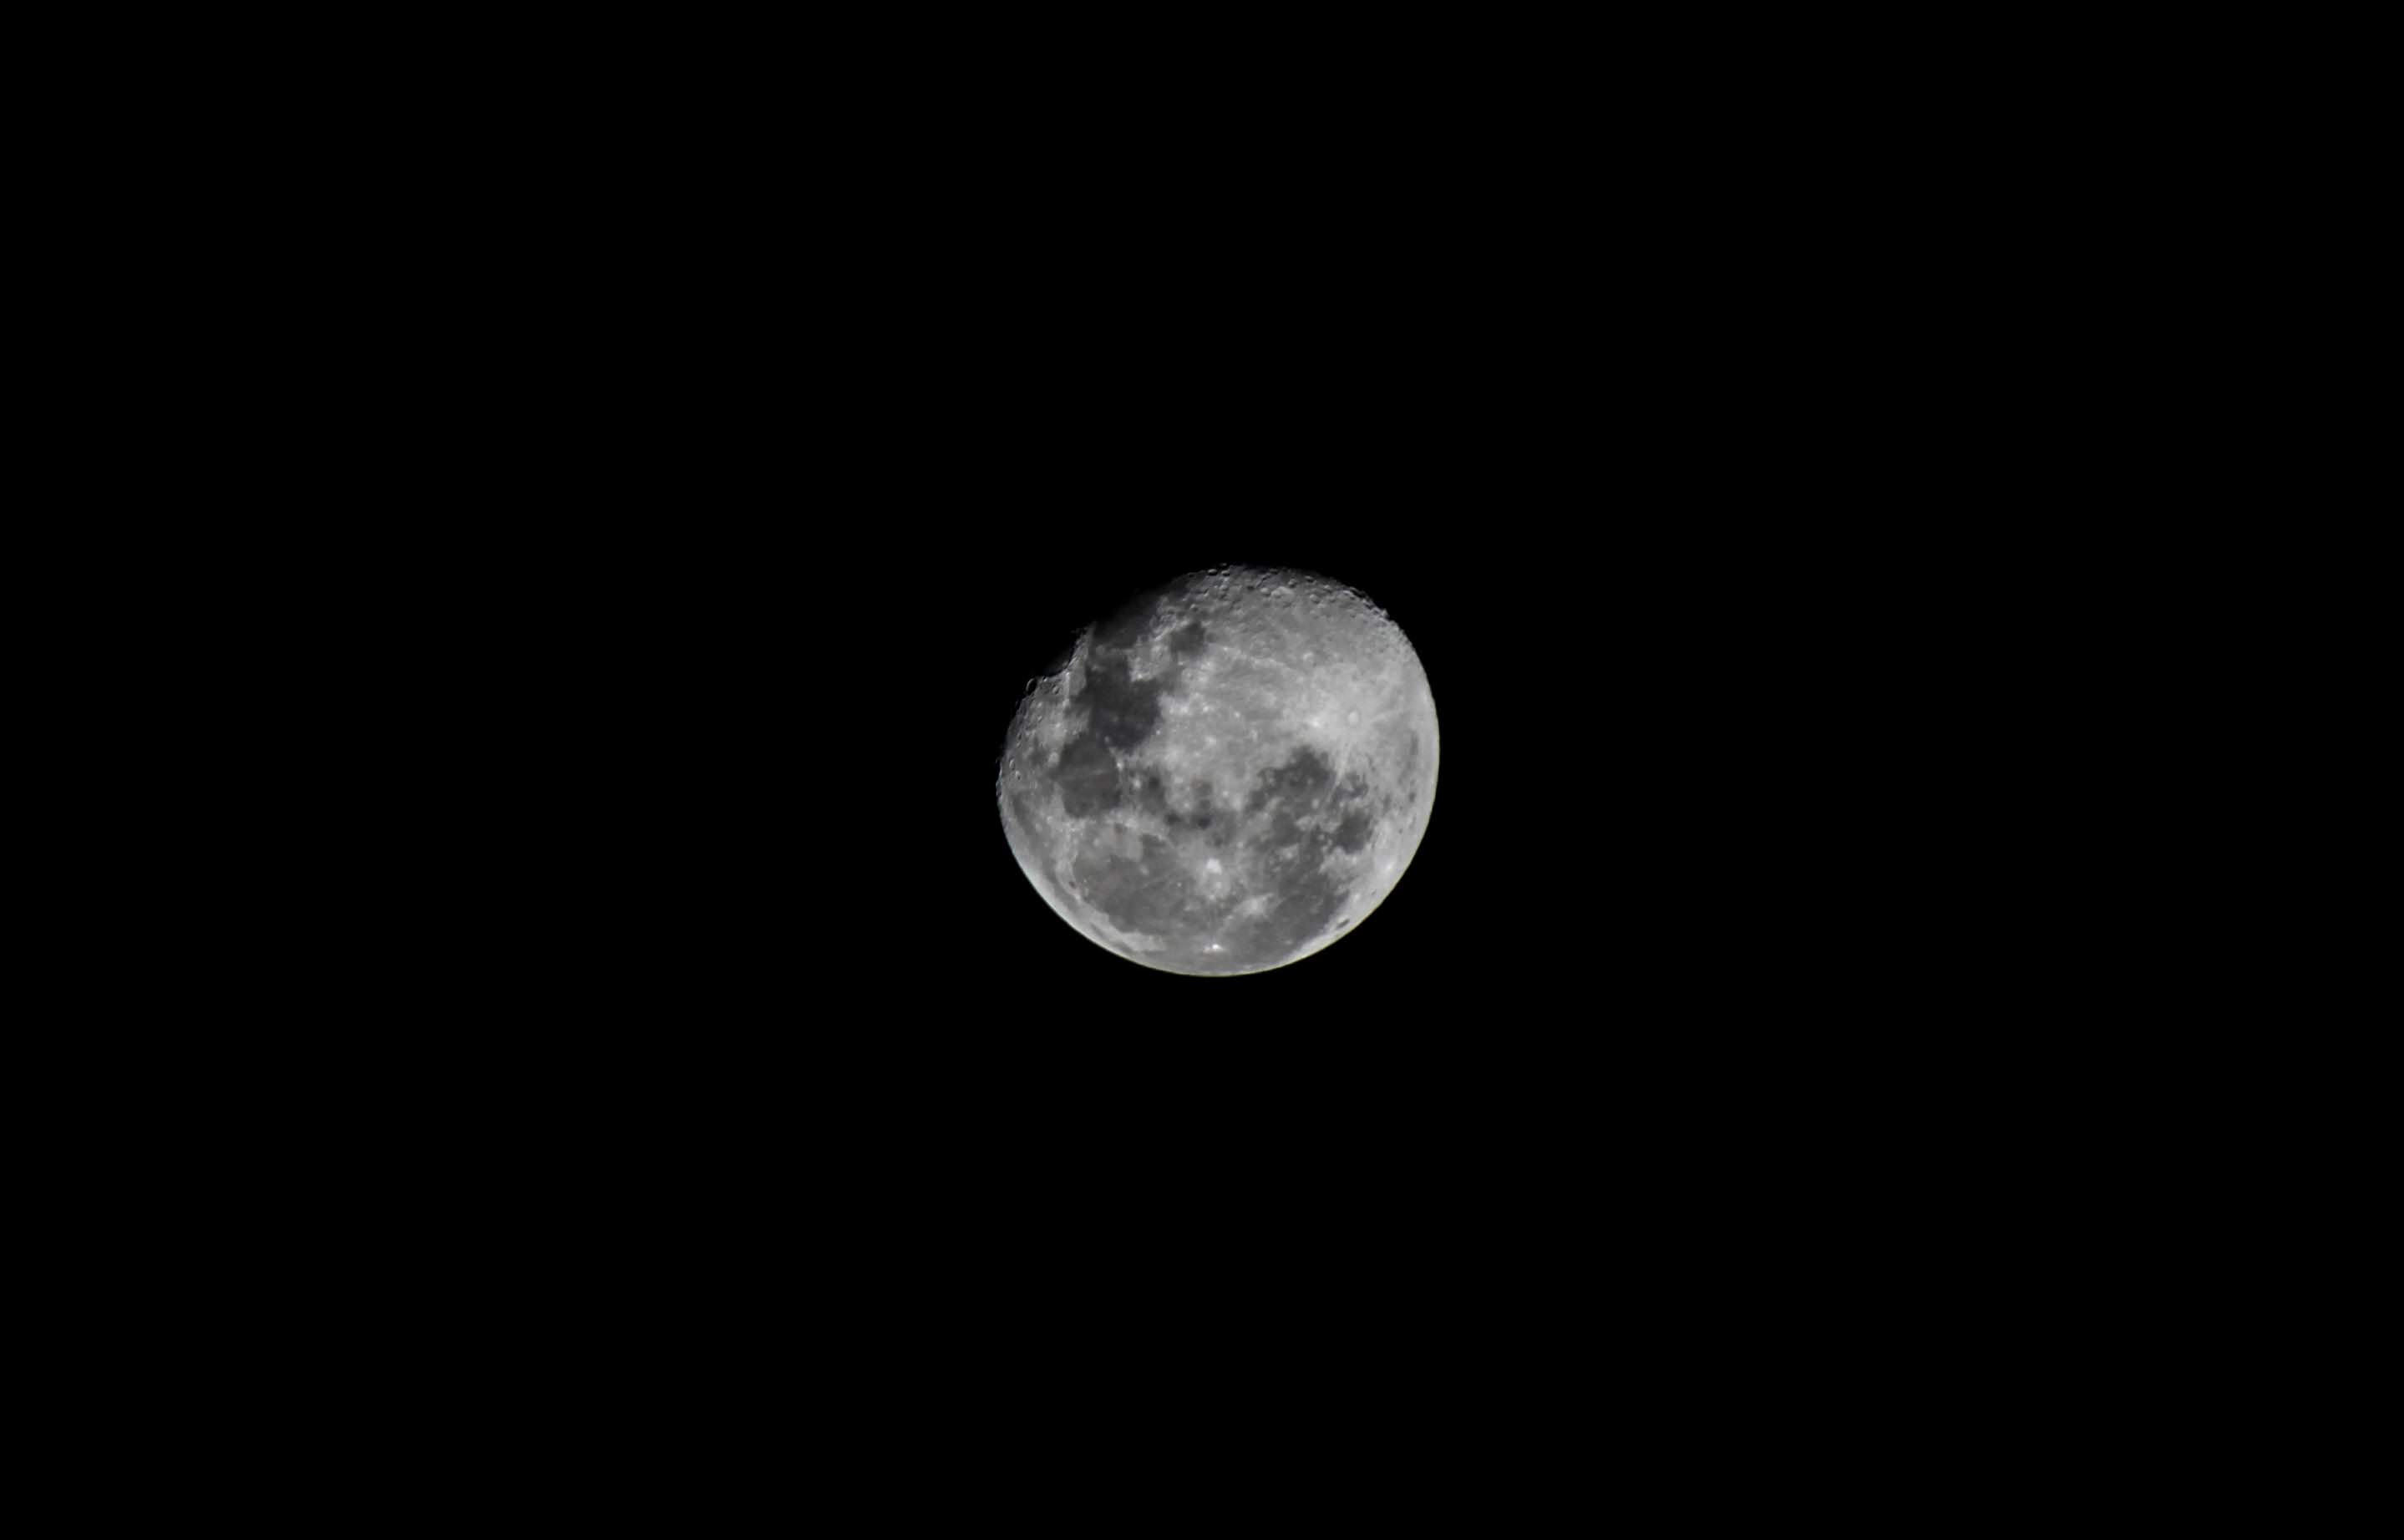
natural, moon, black, photograph, astronomical object, moonlight, celestial event, full moon, atmospheric phenomenon, atmosphere, darkness, light, night, sphere, sky, astronomy, monochrome, midnight, monochrome photography, black and white, stock photography, event, space, font, photography, circle, macro photography, outer space